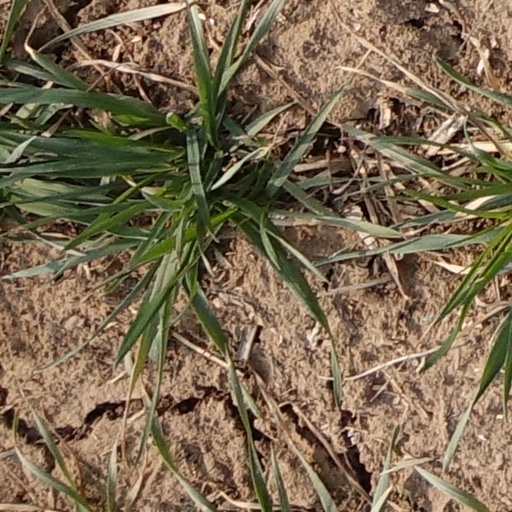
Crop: wheat